Characters of The Last of Us Part II

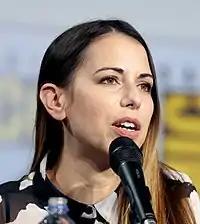
38-year-old woman looking to the left of the camera.

Abigail "Abby" Anderson (Laura Bailey) is a playable protagonist of "Part II". Her father, Jerry Anderson, was a Firefly surgeon who Joel killed at the end of the first game to save Ellie. Four years later, in her early twenties, she tracks Joel down and beats him to death. Some time later, back in Seattle, Abby learns that her ex-boyfriend Owen has gone missing while investigating the Seraphites. The WLF leader, Isaac Dixon, believes he may have defected, and plans to assault the Seraphites' island settlement. Searching for Owen, Abby is captured and witnesses the Seraphites shatter the arm of a runaway Seraphite, Yara. After being rescued by Yara's younger brother Lev, they arrive at the aquarium, where Abby finds Owen. He plans to sail to Santa Barbara, where the Fireflies were supposedly regrouping. Yara's arm requires amputation, so Abby and Lev retrieve medical supplies from the hospital, which is overrun by Infected. Lev runs away to the Seraphite settlement to convince their mother to leave the cult. Abby and Yara pursue him, fending off an attack from Tommy.